Claire Lynch

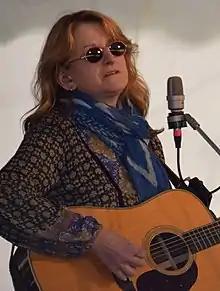
Lynch at the Richmond Folk Festival in 2018

Claire Lynch (born February 20, 1954) is an American bluegrass musician, singer, songwriter, and producer. She is a three-time winner of the International Bluegrass Music Association's Female Vocalist of the Year honors. She is considered one of the two best female voices in bluegrass, a recognition she shares with Dale Ann Bradley.